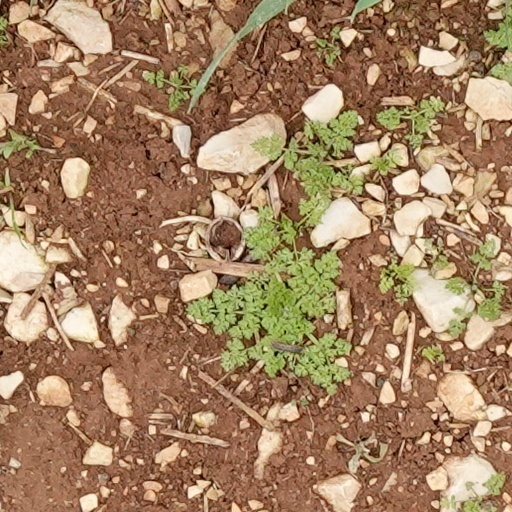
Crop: wheat